St. Salvator's Church, Utrecht

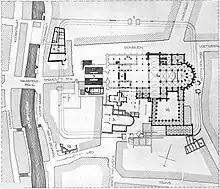
Map of the cathedral square in Utrecht showing Roman and medieval construction. St. Salvator is labeled 3.

The church was restored and possibly expanded during the episcopate of bishop Balderic of Utrecht (918-976). What exactly was done is not clear. A new grave-room might have been added to the eastern side. Balderic most likely paid more attention to the construction of the St. Martin's Cathedral to replace the old one. Under Balderic's third successor, Ansfried of Utrecht (995-1010), the church was largely rebuilt. The hall was cut into two. On the western half a westwork was erected after the example of the westwork at the Palatine Chapel in Aachen. The eastern half was transformed into a basilic layout by adding aisles. The eastern annex choir was maintained. In this form, the church may have acted as the bishopric's palatine church. Similar churches were also built elsewhere from around 1000. They served to represent the bishop and his court.